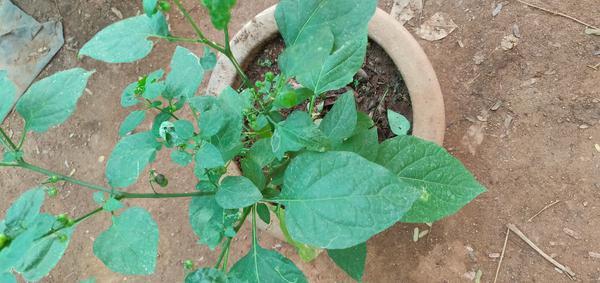
Plant: Ganike